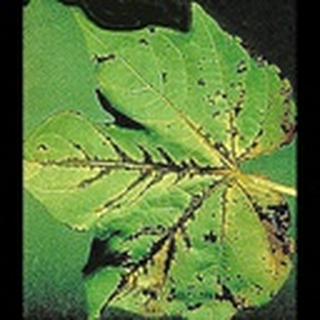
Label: cotton_bacterial_blight